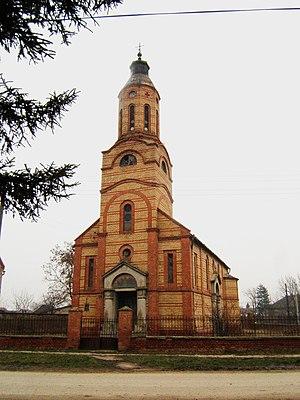
L'éparchie du Banat est une éparchie, c'est-à-dire une circonscription de l'Église orthodoxe serbe, située dans la région du Banat. Elle s'étend principalement dans la province de Voïvodine mais aussi dans la partie du Banat qui fait partie du district de Belgrade. Le siège de l'éparchie est la ville de Vršac. En 2016, elle est administrée par l'évêque Nikanor.
Šurjan est un village de Serbie situé dans la province autonome de Voïvodine. Il fait partie de la municipalité de Sečanj dans le district du Banat central. Au recensement de 2011, il comptait 253 habitants.
L'église de l'Ascension de Šurjan est une église orthodoxe serbe située à Šurjan, dans la province autonome de Voïvodine, dans la municipalité de Sečanj et dans le district du Banat central en Serbie. Elle est inscrite sur la liste des monuments culturels de grande importance de la République de Serbie.